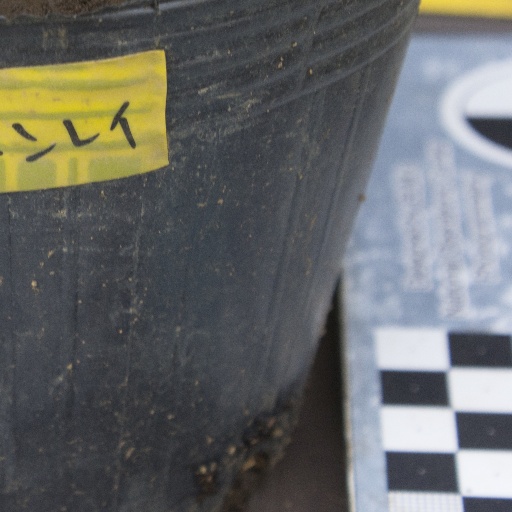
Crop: soybean